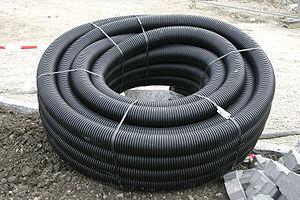
L'extrusion est un procédé de fabrication mécanique par lequel un matériau compressé est contraint de traverser une filière ayant la section de la pièce à obtenir. On forme en continu un extrudat, produit long et plat. Les cadences de production sont élevées.